Margaery Tyrell

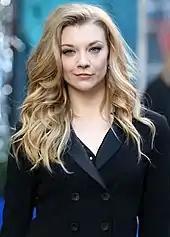
Natalie Dormer plays the role of Margaery Tyrell in the television series.

Adam Whitehead of the wertzone feels Margaery's rivalry with Cersei Lannister is a major driving force in "A Feast for Crows". Sean T. Collins writing for "Rolling Stone" feels that author Martin has been vague about Margaery's ambition and political cunning and describes her as a "mute mystery whose motives and level of involvement in the game of thrones are unknown [by "A Clash of Kings"]". Other writers feel Margaery's political ambition is more obvious. Madeline of Feministing considers Margaery "an ambitious politico as well as being a damn good actress – she plays the part of the tragic, virginal twice-widow so well that almost no one suspects that she is dead set on winning the throne. ... Margaery uses her womanhood to her advantage, knowing that producing an heir will shoot her to power." Similarly, Danica Liu writing for "The Duke Chronicle" describes Margaery as "subtle and graceful" and like most of the women in "A Song of Ice and Fire," deals in the currencies of power.